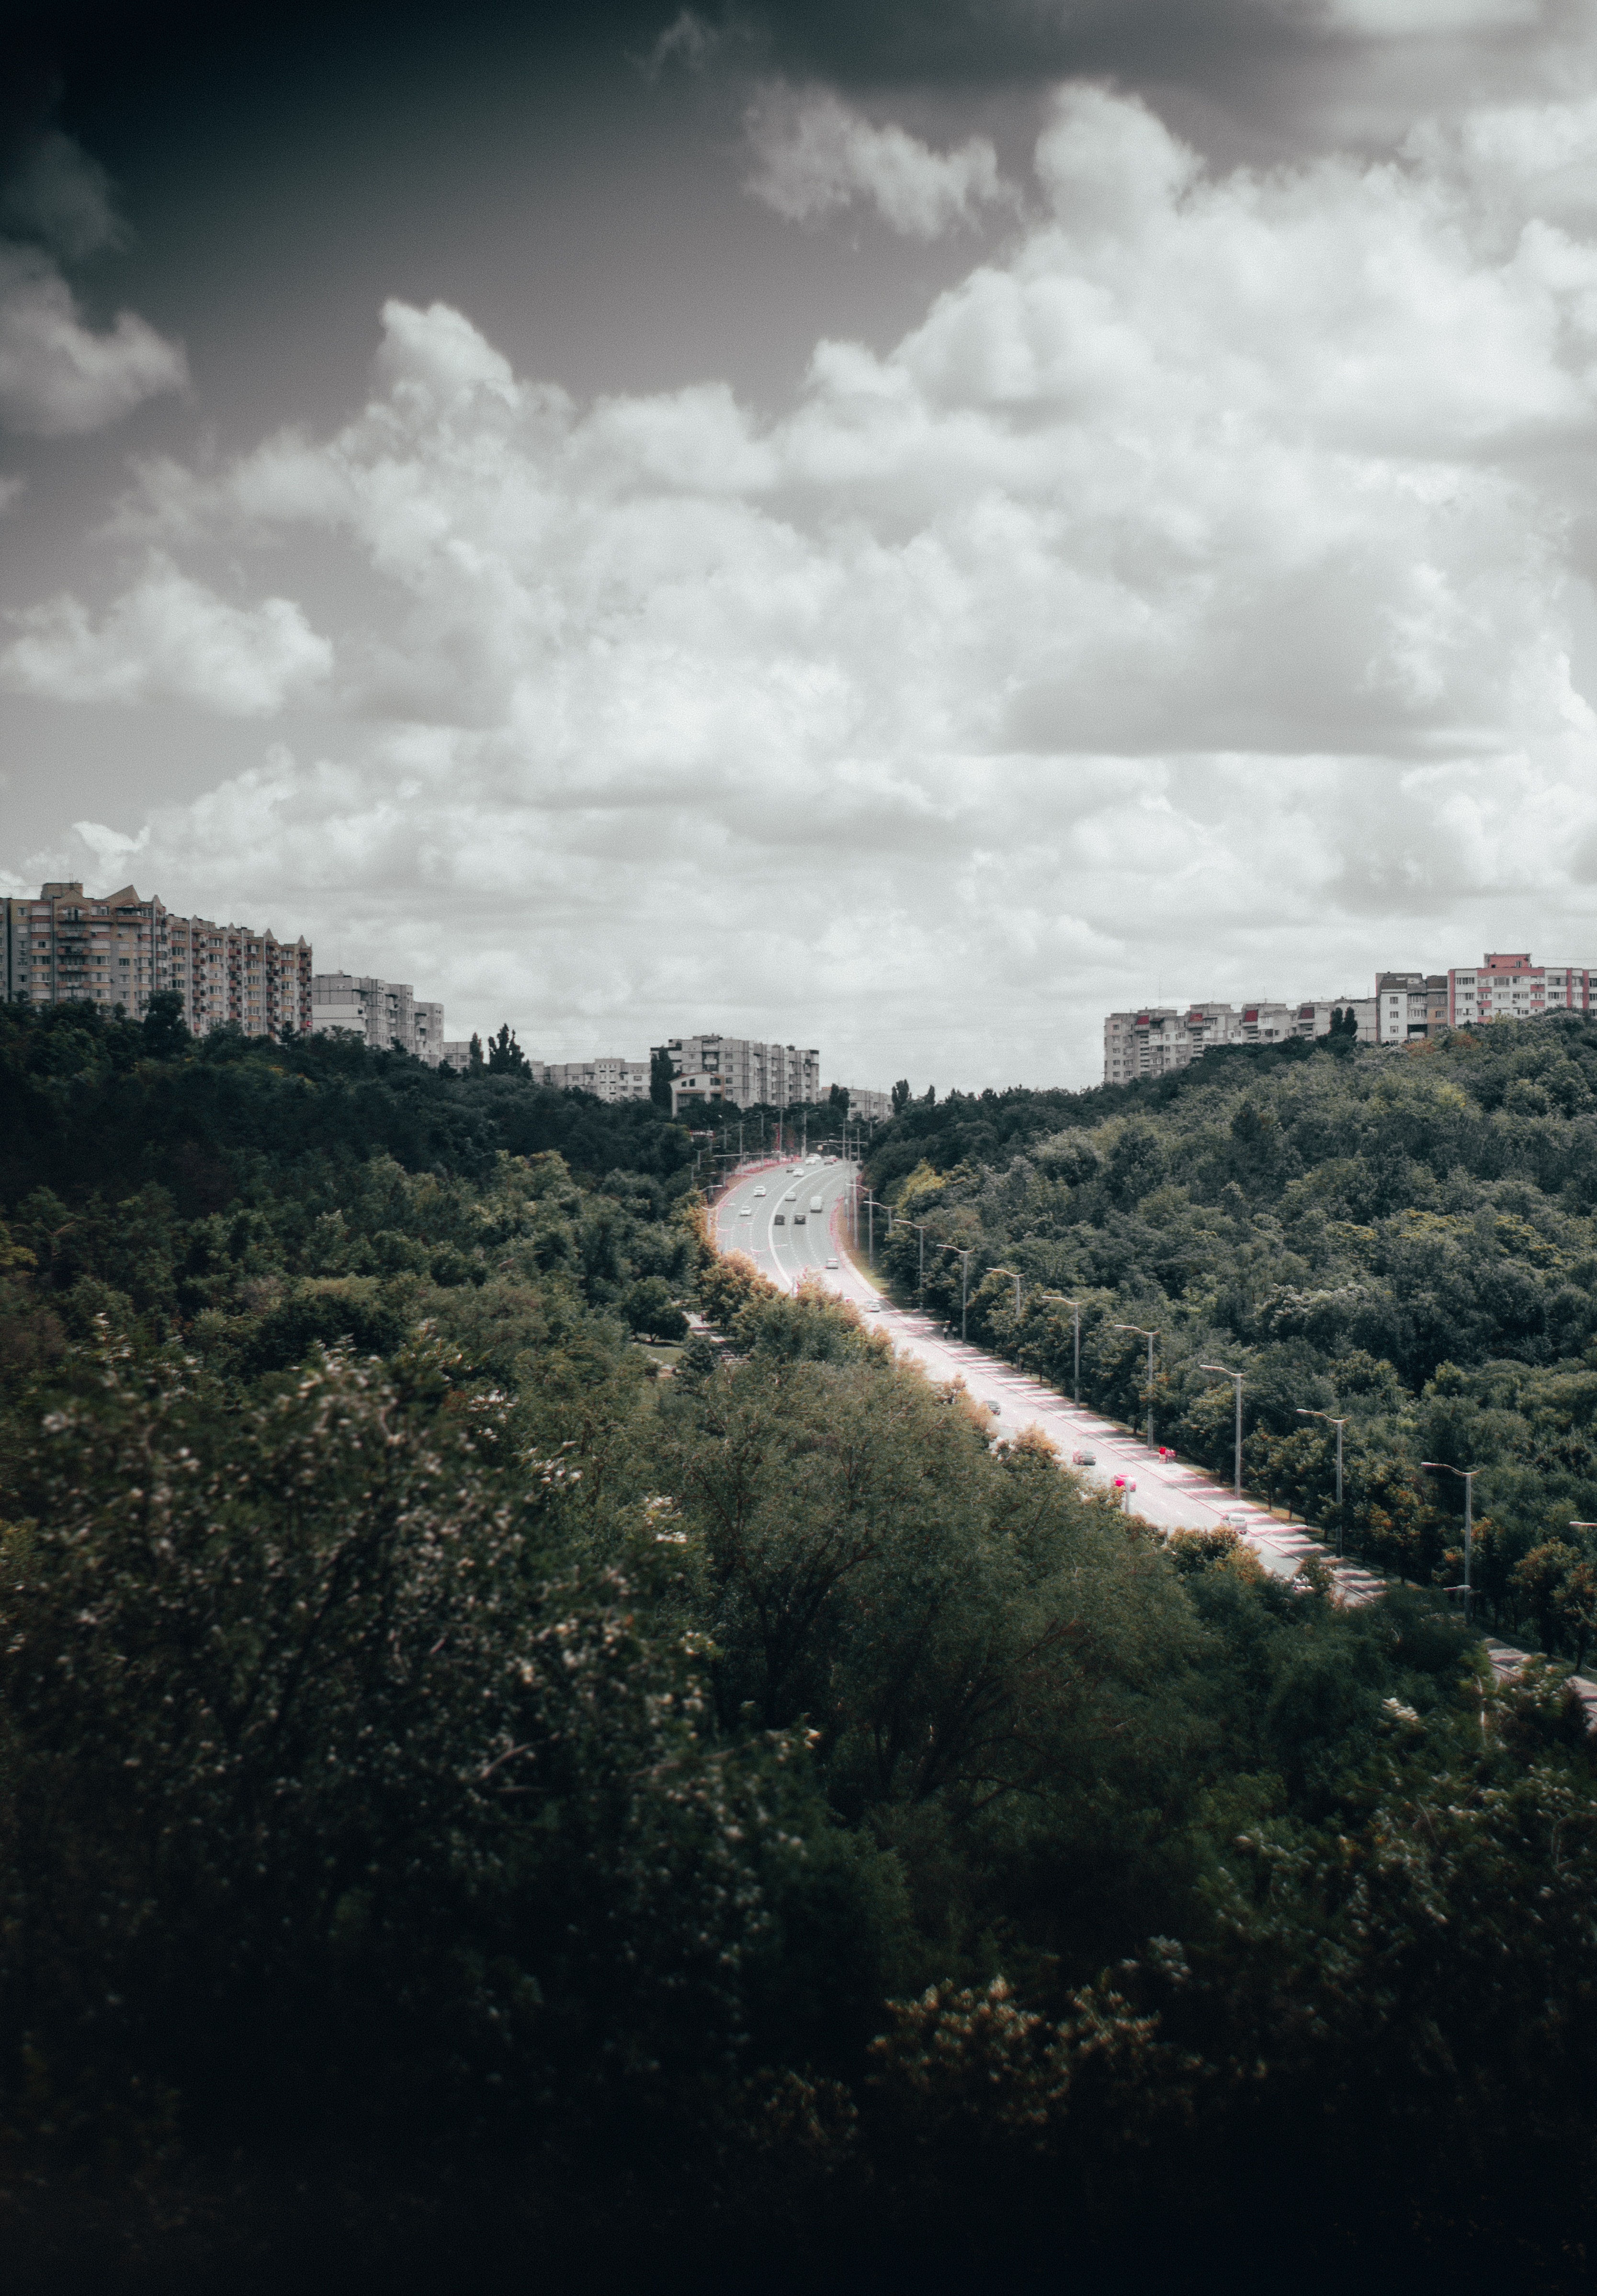
sky, cloud, tree, wall, urban area, hill, atmosphere, mountain, road, infrastructure, city, river, architecture, landscape, photography, horizon, rural area, cumulus, meteorological phenomenon, tourism, house, vacation, street